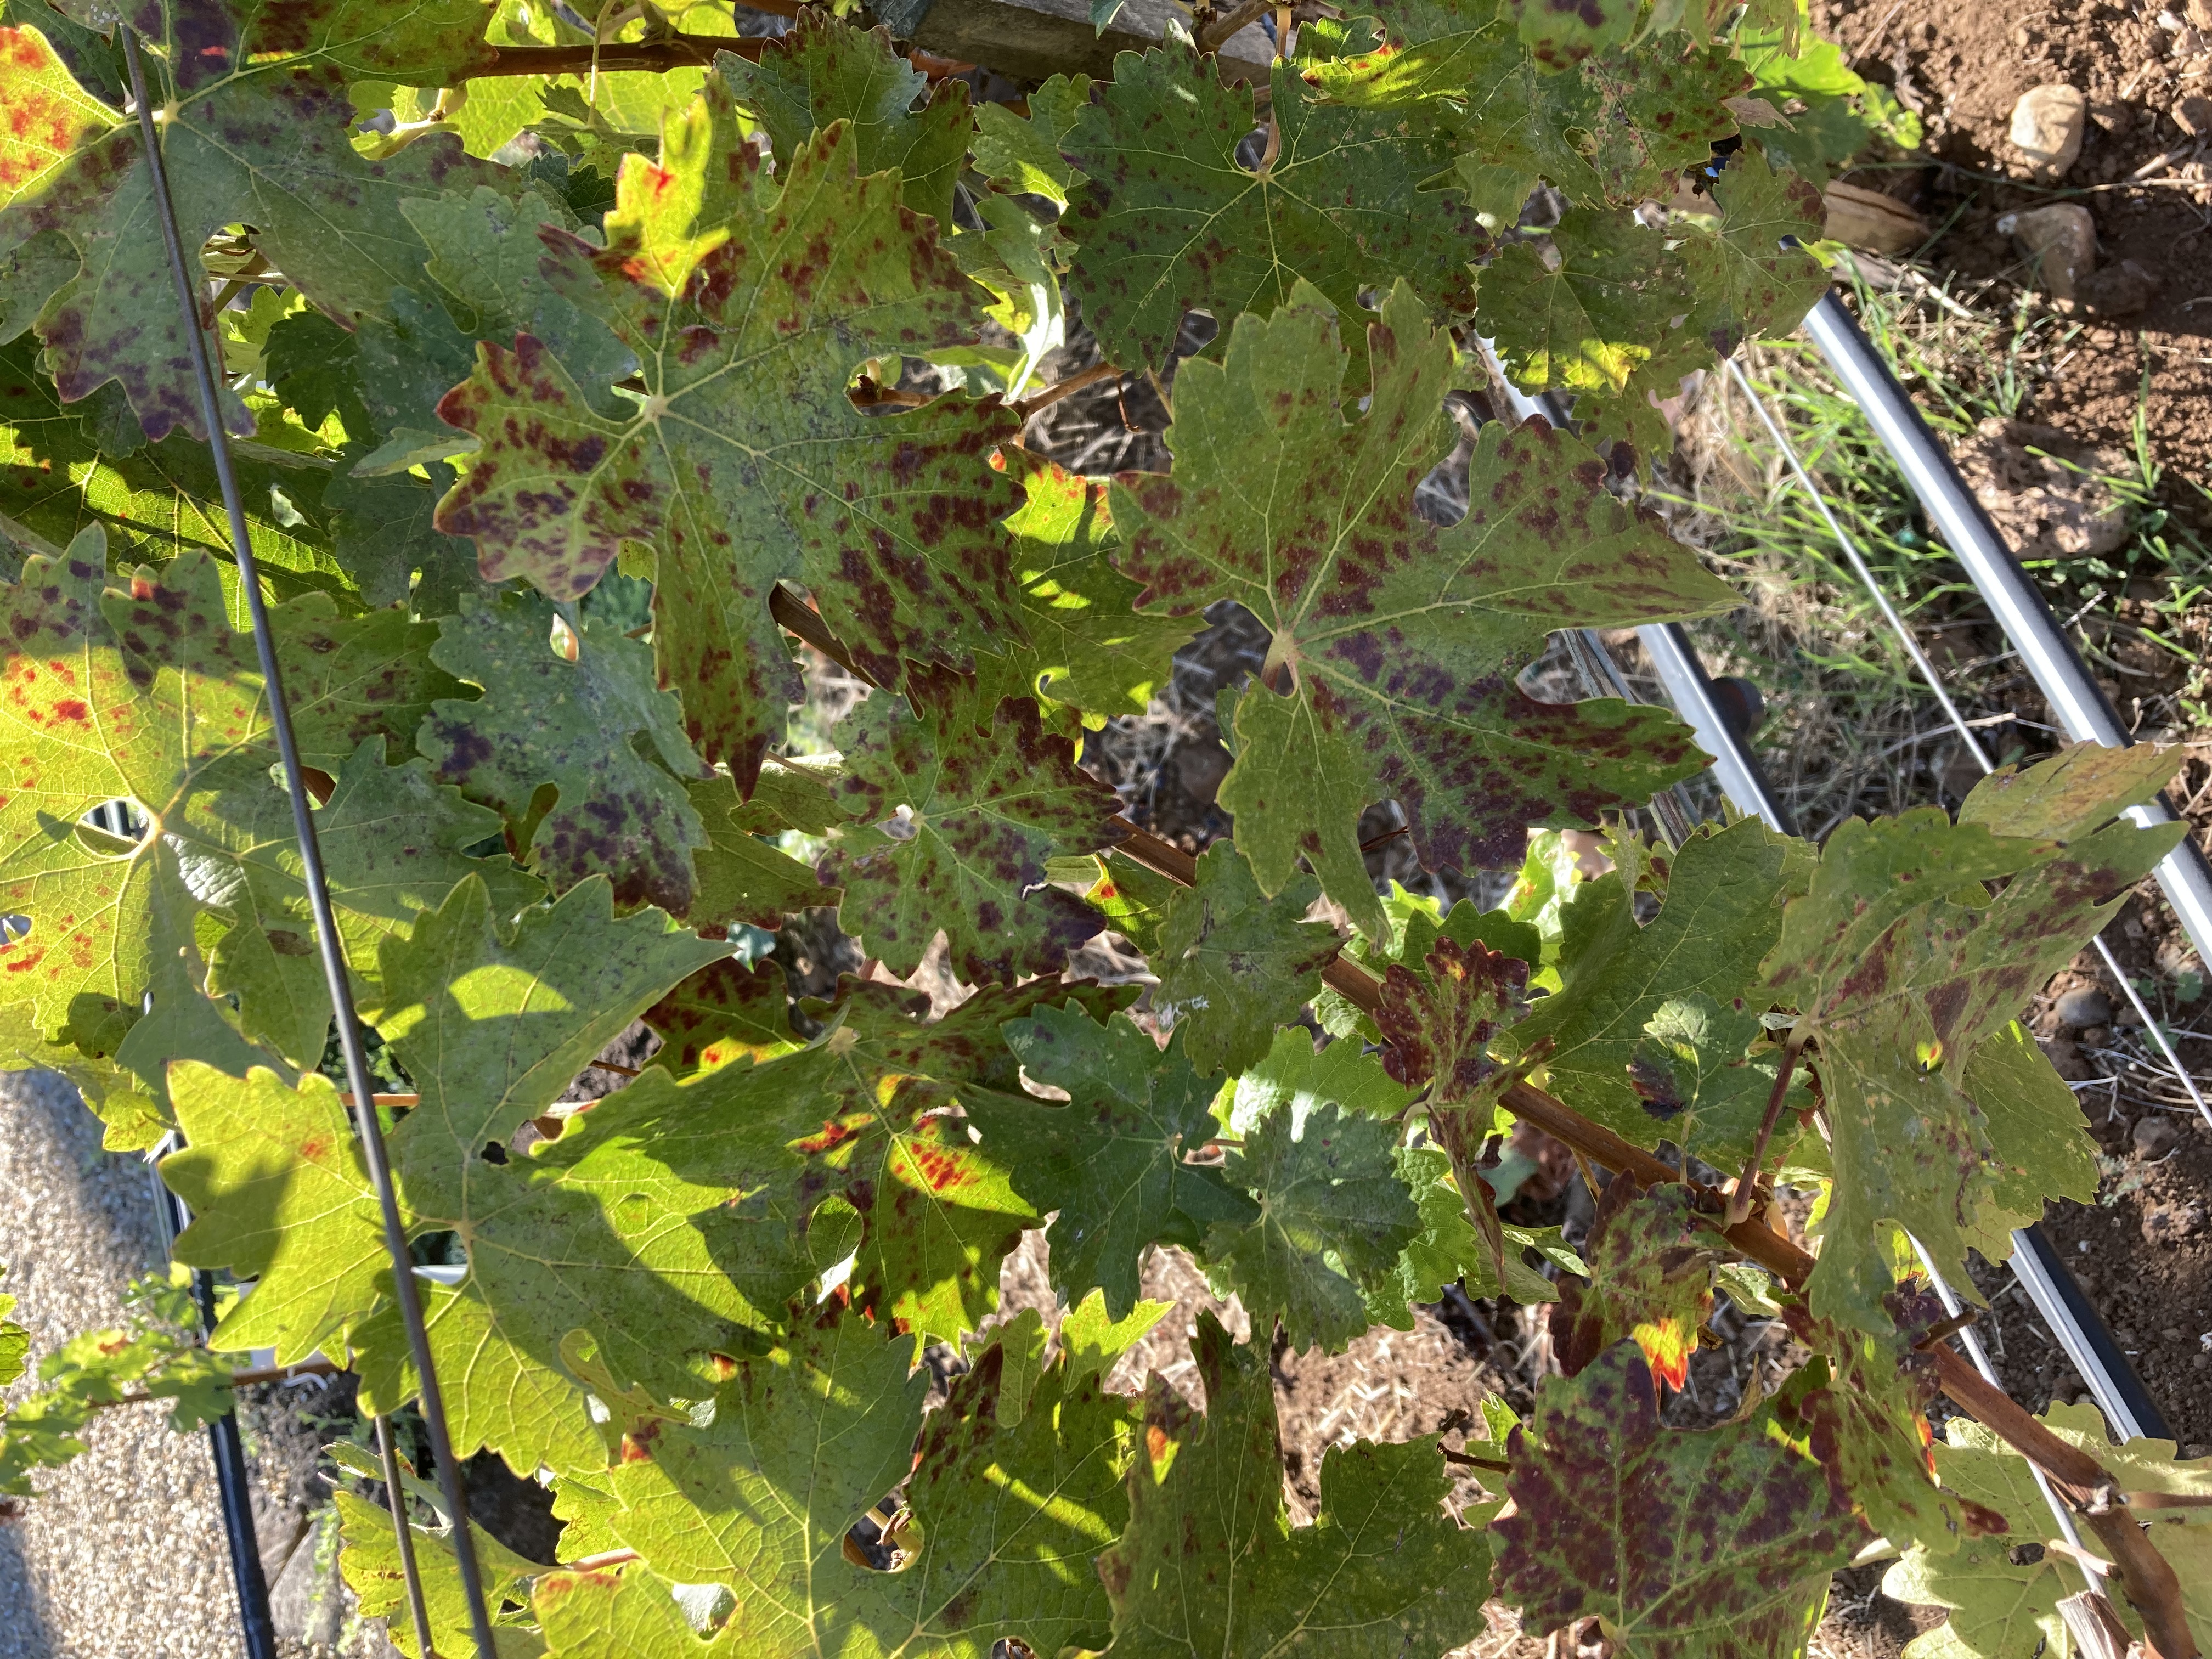
Label: Leafroll 3